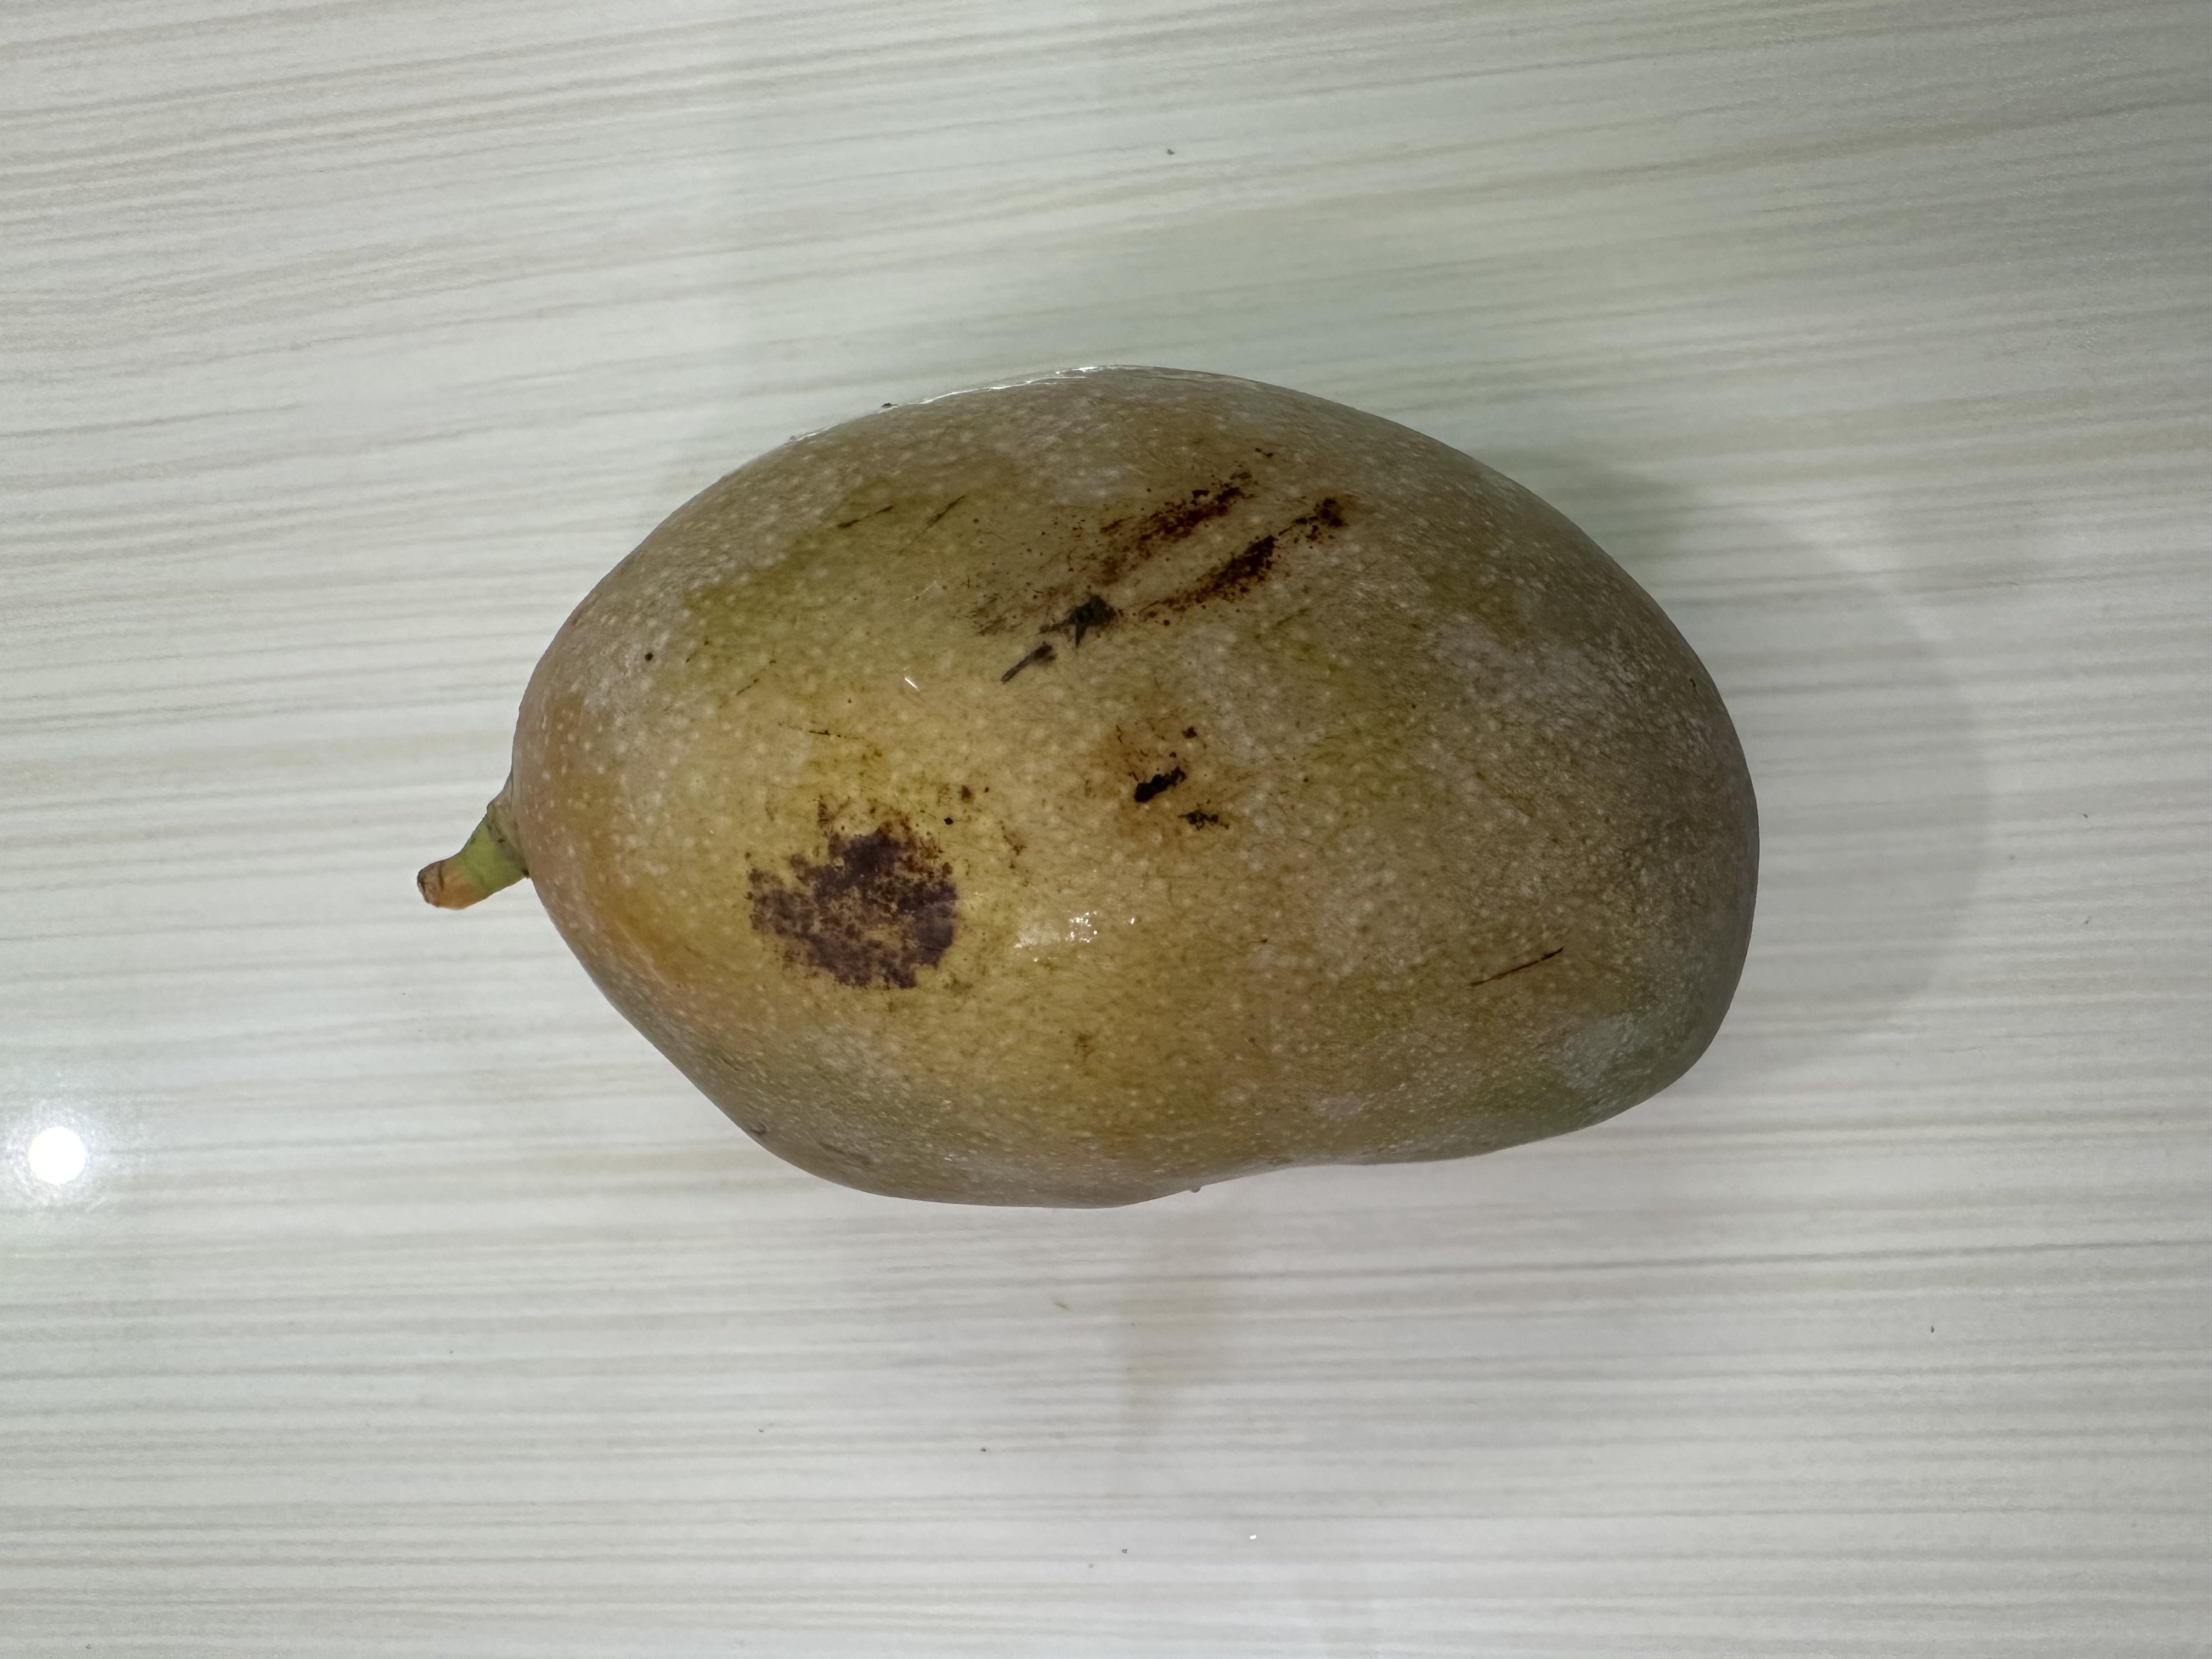
Mango variety: Bari-7